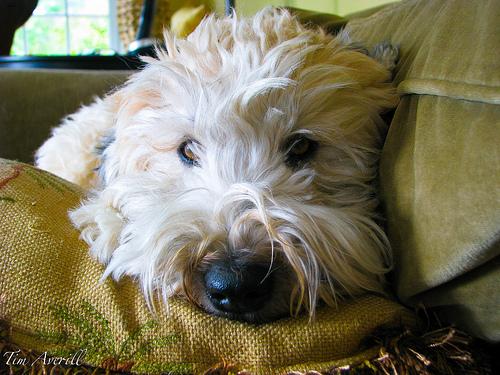
Breed: wheaten terrier